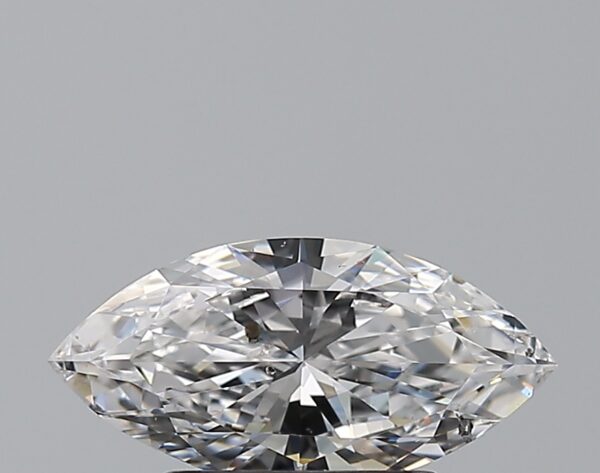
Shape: marquise
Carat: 0.8
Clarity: SI2
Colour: D
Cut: EX
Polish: VG
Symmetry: VG
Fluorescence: N
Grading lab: GIA
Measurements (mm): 10.07 x 4.92 x 2.8